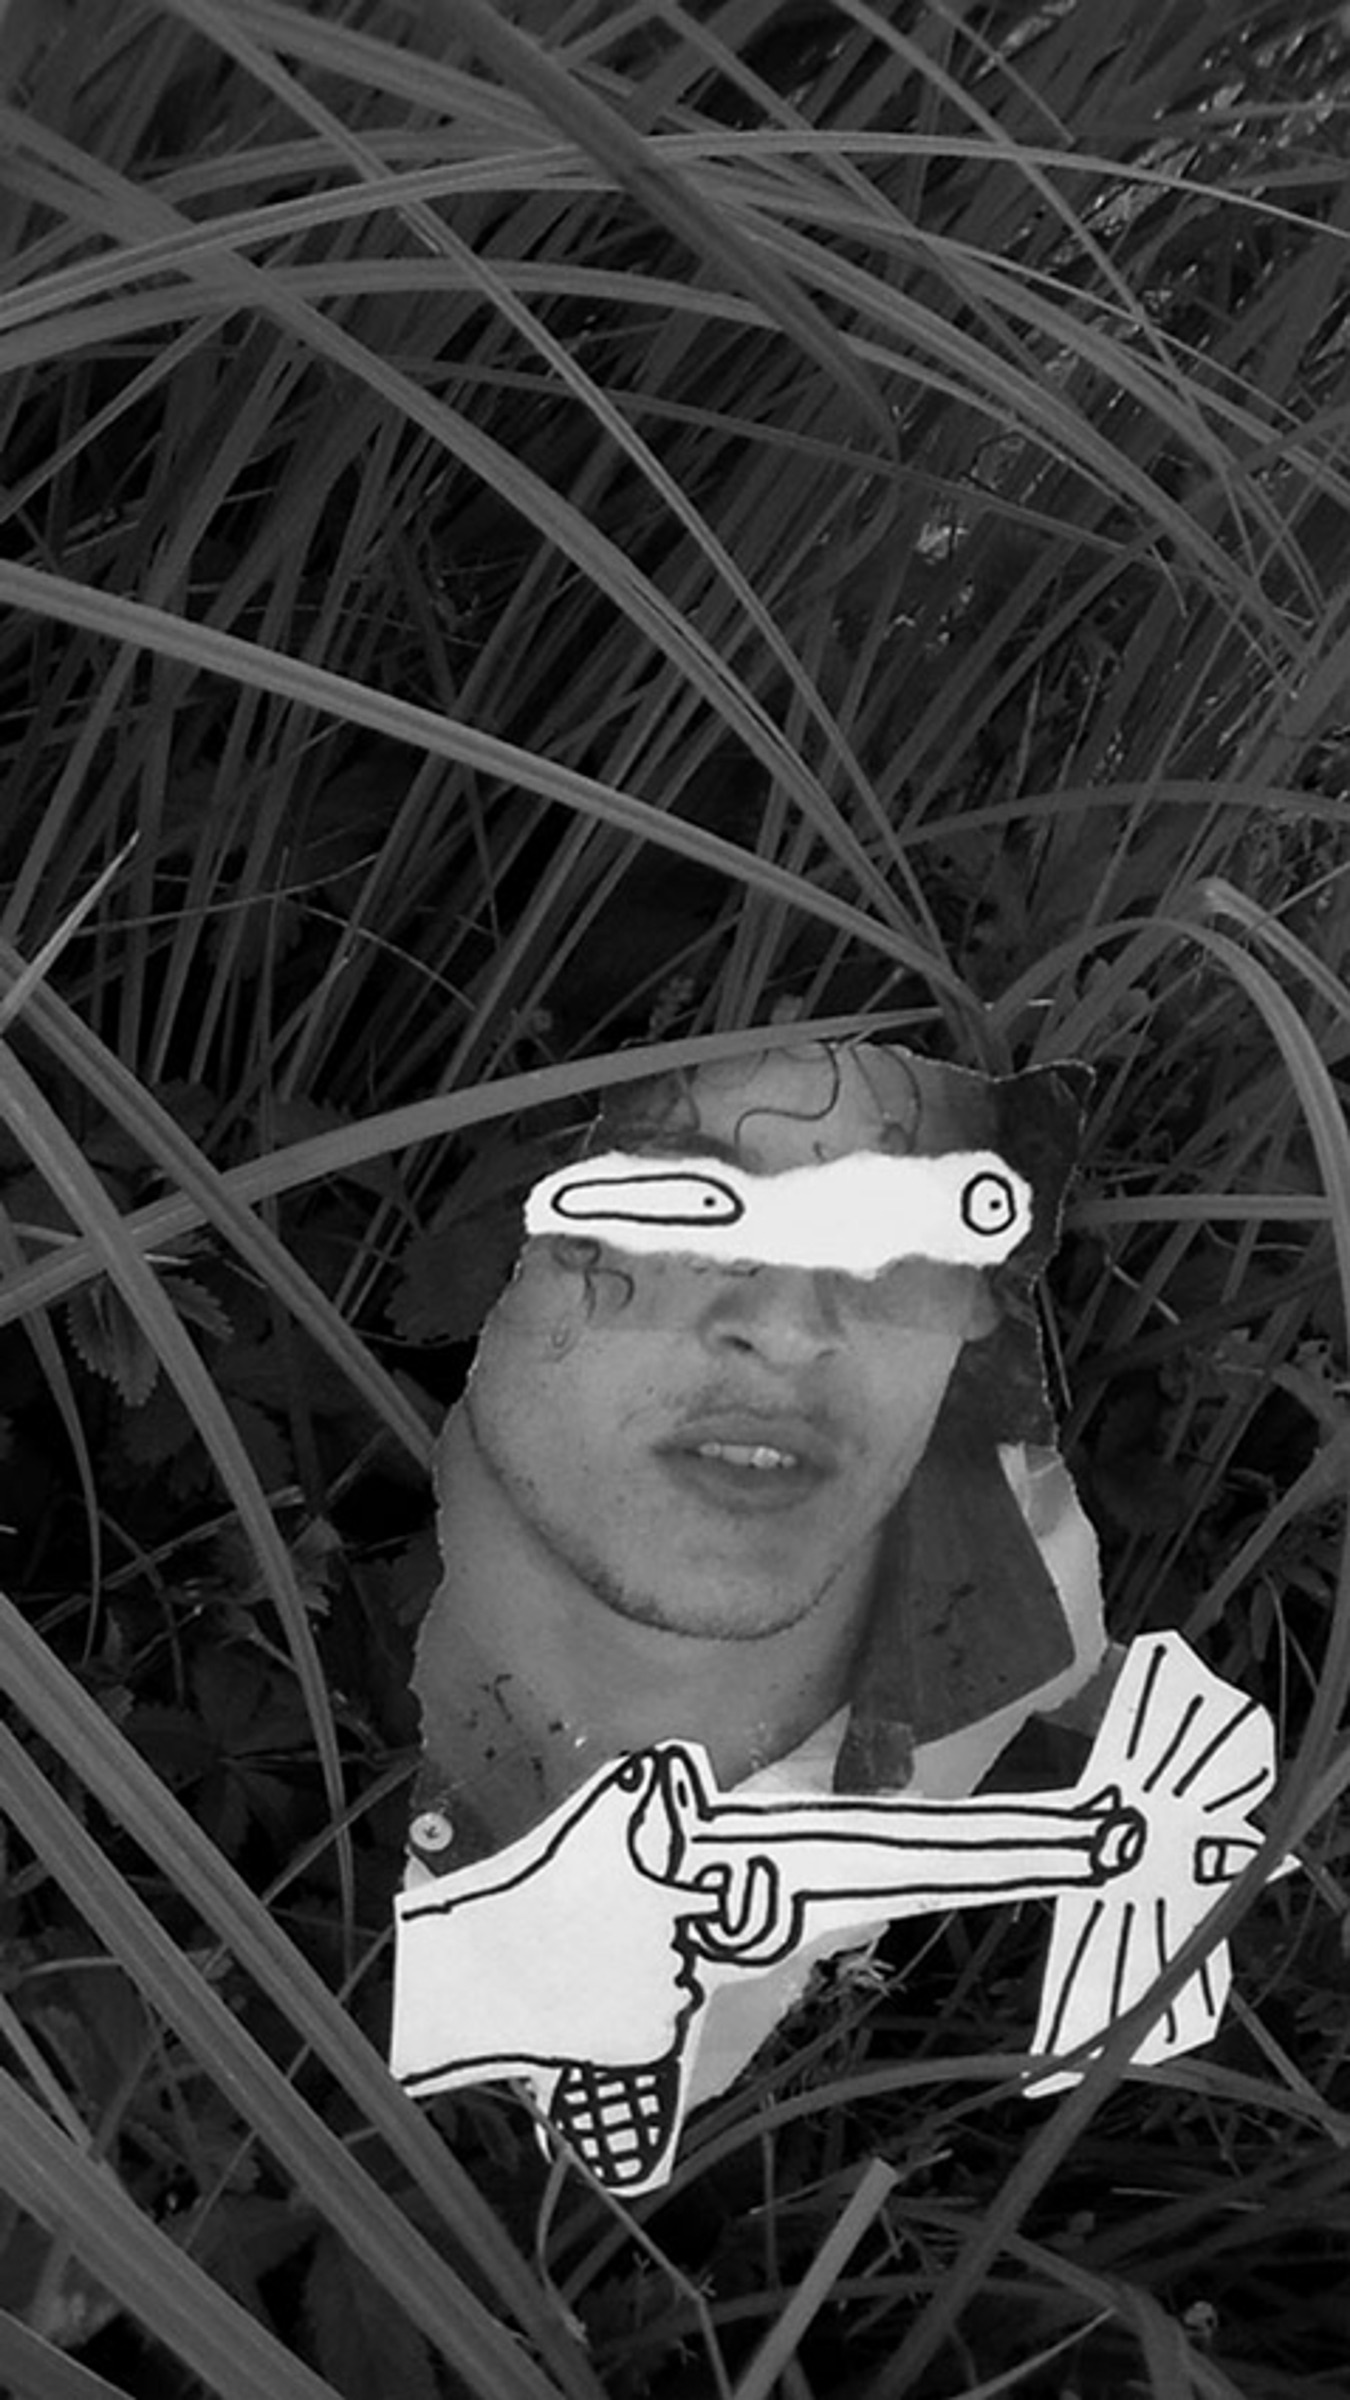
black and white, white, photography, darkness, black, monochrome, photograph, image, monochrome photography, film noir